The Wasted Times

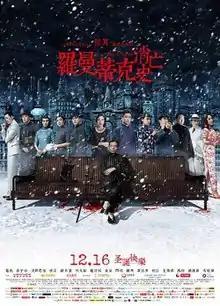
Poster

The Wasted Times is a 2016 thriller film directed by Cheng Er and starring Ge You, Zhang Ziyi and Tadanobu Asano. A Chinese-Hong Kong co-production, it was released in China and the United States on December 16, 2016.